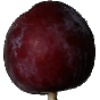
Label: Plum 1